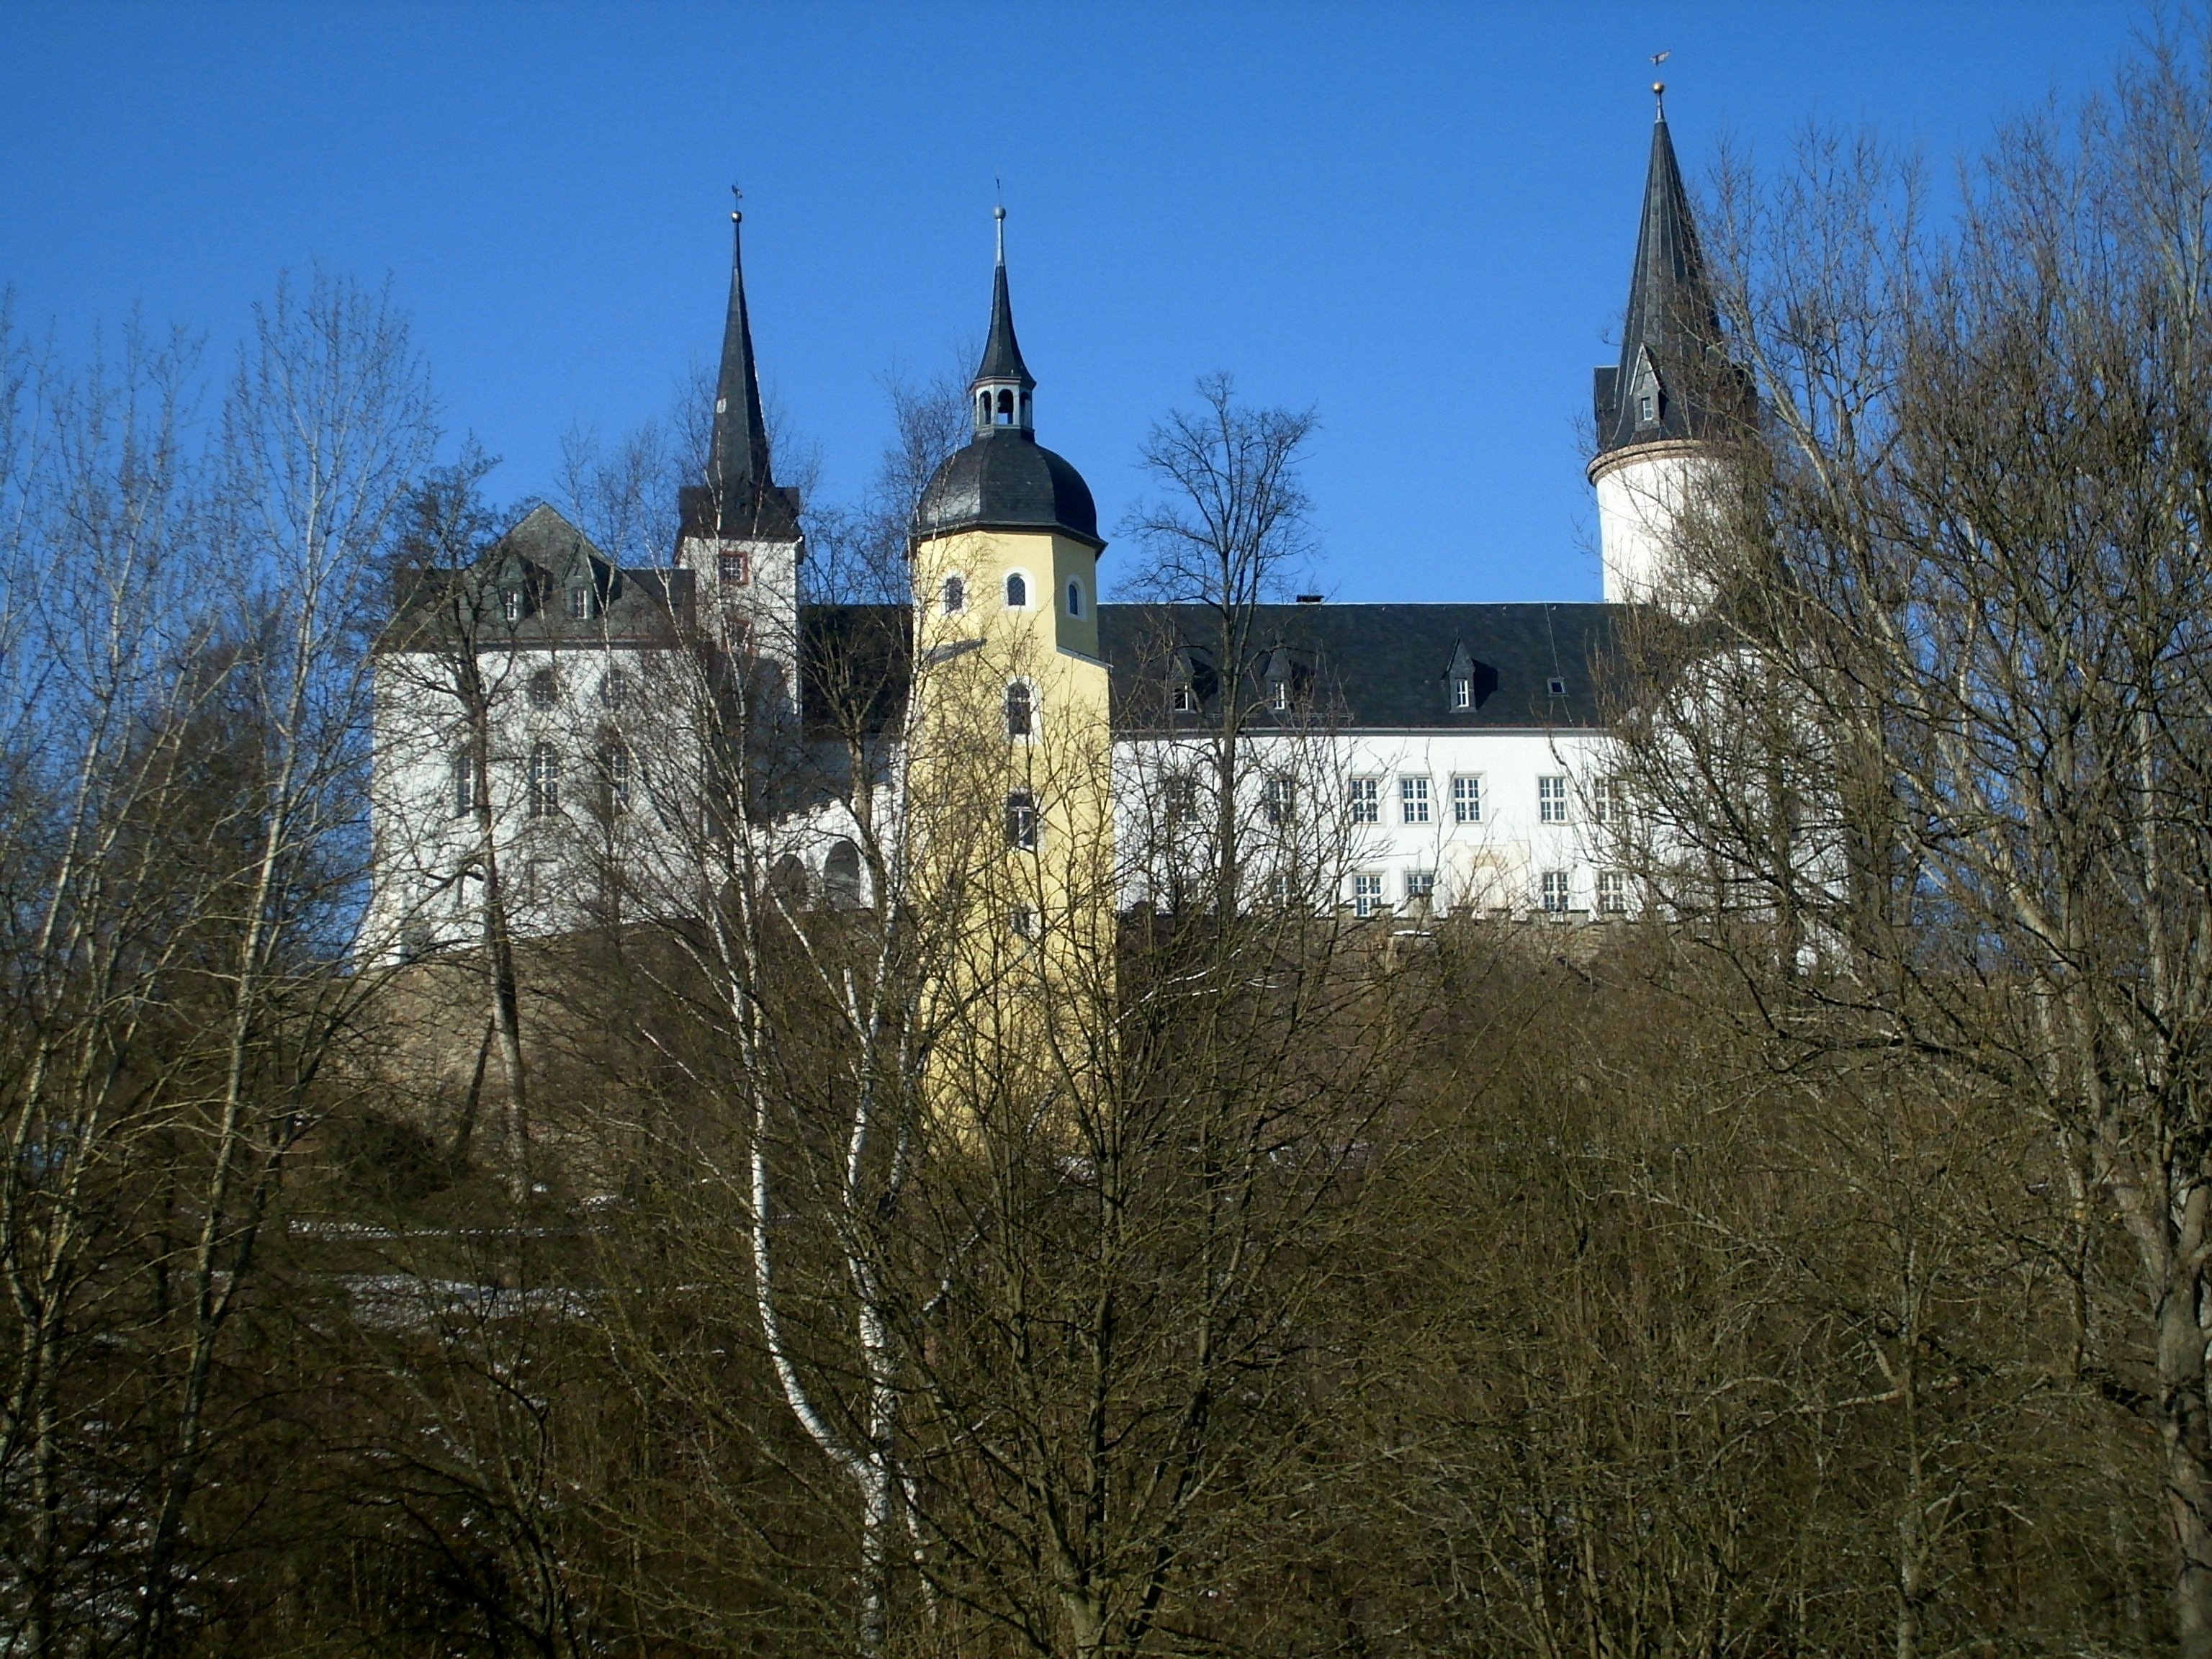
winter, building, chateau, spring, castle, chapel, places of interest, spire, steeple, monastery, tourist attraction, neuhausen, schlo purschenstein, erzgebige